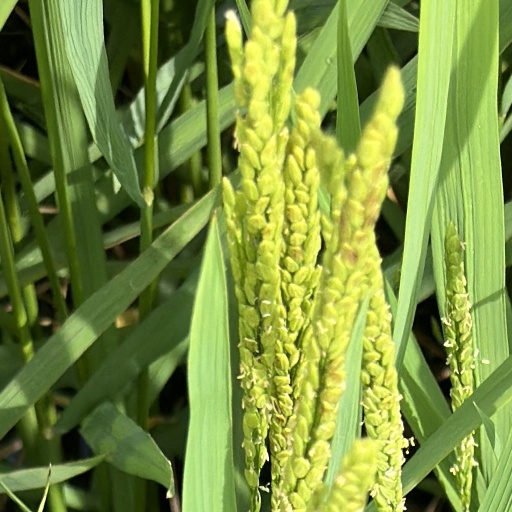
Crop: rice